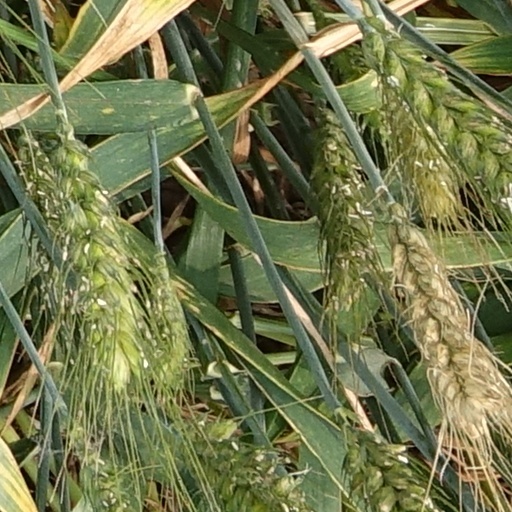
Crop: wheat